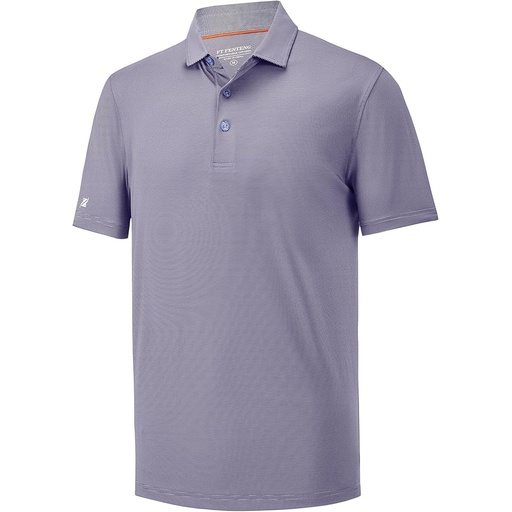
Mens Polo Shirts Short Casual Solid Stylish Dry Fit Performance Designed Collared Golf Polo Shirts for Men
Brand: FTFENTENG
About This 4 WAY STRETCH FABRIC: This men's Golf Shirts dry fit is expertly crafted from 92% polyester and 8% spandex, offering lightweight, soft, UPF 30+ ,moisture-wicking, quick-drying, and 4-way stretch for your comfort and coolness. US SIZE: This mens golf polo based on US regular fit: S, M, L, XL, XXL, 3XL and have multiple colors for choice. Allowing for great mobility in any directions yet they still have a fitted look wearing our polos. STYLISH DESIGN: This mens polo shirts featuring the pinstripe with two tone for an elegant and fashion look. contrast color design at the side slits adds a touch of contemporary style. VARIOUS OCCASIONS: This sport dri fit golf shirts for men dri fit, great for a day of daily work, casual wear, business or any outdoor sport activities, like golf, tennis. A optimal gift for families, friends or boyfriends! NOTE: Our sport men polo shirts, The model is 5'10"height, 175lbs wearing Medium size for reference. Please refer to our measurement chart before ordering. FT FENTENG golf shirt not only offer excellent performance but also built to last. The resistance to fading, pilling, and shrinkage ensures that your stylish polo shirt maintains its quality and appearance, even after repeated wear and washing. Overview Fabric type : 92% Polyester, 8% Spandex Care instructions : Machine Wash Origin : Imported Closure type : Button
Category: Apparel & Accessories > Clothing > Clothing Tops > Polos